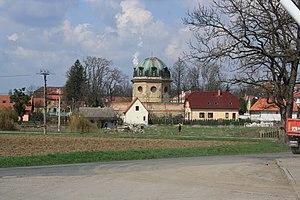
Hořín est une commune du district de Mělník, dans la région de Bohême-Centrale, en République tchèque. Sa population s'élevait à 841 habitants en 2020.